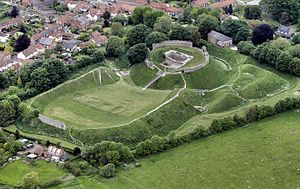
Castle Acre Castle
Castle Acre Castle.
Castle Acre Castle er resterne af en middelalderlig motte-and-baileyfæstning med omfattende jordvolde i byen Castle Acre i Norfolk, England. Det er et Scheduled Ancient Monument, og listed building af 1. grad.